History of education in the United States

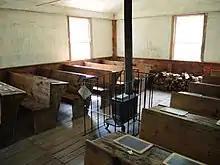
A reconstructed one-room 19th century schoolhouse in rural New York State

The leading educational theorist of the era was John Dewey, a philosophy professor at the University of Chicago (1894–1904) and at Teachers College (1904 to 1930), of Columbia University in New York City. Dewey was a leading proponent of "Progressive Education" and wrote many books and articles to promote the central role of democracy in education. He believed that schools were not only a place for students to gain content knowledge, but also as a place for them to learn how to live. The purpose of education was thus to realize the student's full potential and the ability to use those skills for the greater good.